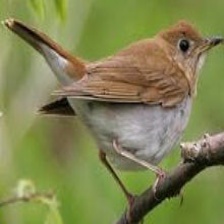
Species: VEERY
Scientific name: CATHARUS FUSCESCENS